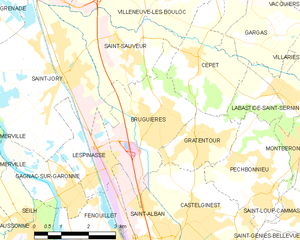
Bruguières est une commune française située dans le sud-ouest de la France, dans le département de la Haute-Garonne, en région Occitanie.